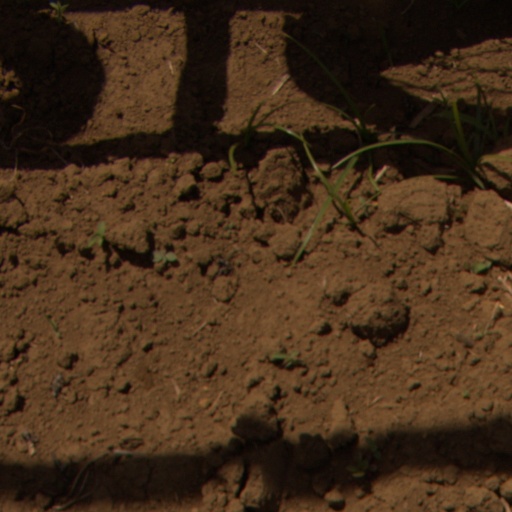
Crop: Jerusalem artichoke